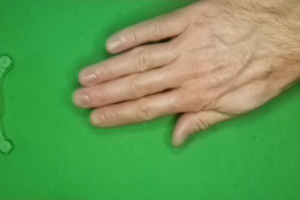
Label: paper